Education in Uruguay

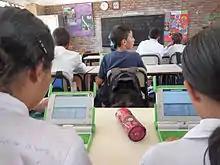
State Primary School students in Uruguay with XO computers

Primary education in Uruguay was free and compulsory; it encompassed six years of instruction. The number of primary schools in 1987 was 2,382, including 240 private schools. There were 16,568 primary school teachers and 354,179 primary school students. This resulted in a pupil-teacher ratio of approximately twenty-one to one in 1987, compared with about thirty to one in 1970. Boys and girls were enrolled in almost equal numbers.